Earth Defense Force 2017

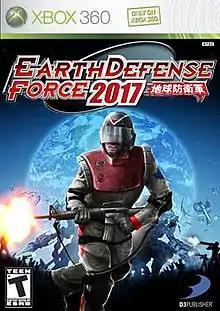
North American Xbox 360 box art

Earth Defense Force 2017 is a third-person shooter developed by Sandlot, and published by D3 Publisher, for the Xbox 360. It is the follow-up to "Global Defence Force", and is the first game in the "Earth Defense Force" series (as well as the first game based on D3's "Simple series" of budget games) to be released in North America. "Earth Defense Force 3" was the best selling Games on Demand game in Japan for 2009. The game was released on the PlayStation Vita in Japan on 27 September 2012. It was released digital-only in North America on January 8, 2013 and in the PAL region on January 16, 2013. A port of the game was released for the Nintendo Switch in Japan on October 14, 2021.